M-1 motorway (Pakistan)

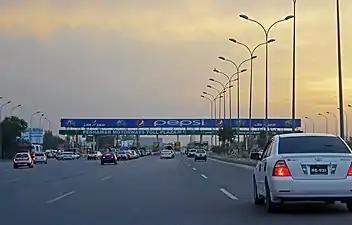
M-1 Peshawar toll plaza

The M-1 originates northeast of Peshawar at the junction with the Peshawar Ring Road. It then crosses over the Kabul River in an eastern direction passing the cities of Charsadda, Risalpur, Swabi, and Rashakai before crossing the Indus River. The M-1 leaves Khyber Pakhtunkhwa and enters into Punjab province after crossing the Indus River, where it passes through Attock, Burhan, and Hasan Abdal. The M-1 terminates near Islamabad as a continuation of the M-2 motorway.